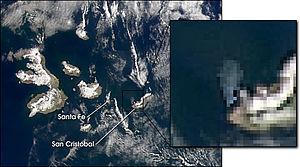
Marée noire due au naufrage du Jessica en janvier 2001
L’histoire des îles Galápagos avant leur découverte par les Européens est méconnue, mais depuis diverses missions d'exploration et d'exploitation ont eu lieu, la plus célèbre étant celle du scientifique Charles Darwin. Depuis le 12 février 1832, les îles Galápagos sont une province de l'Équateur.